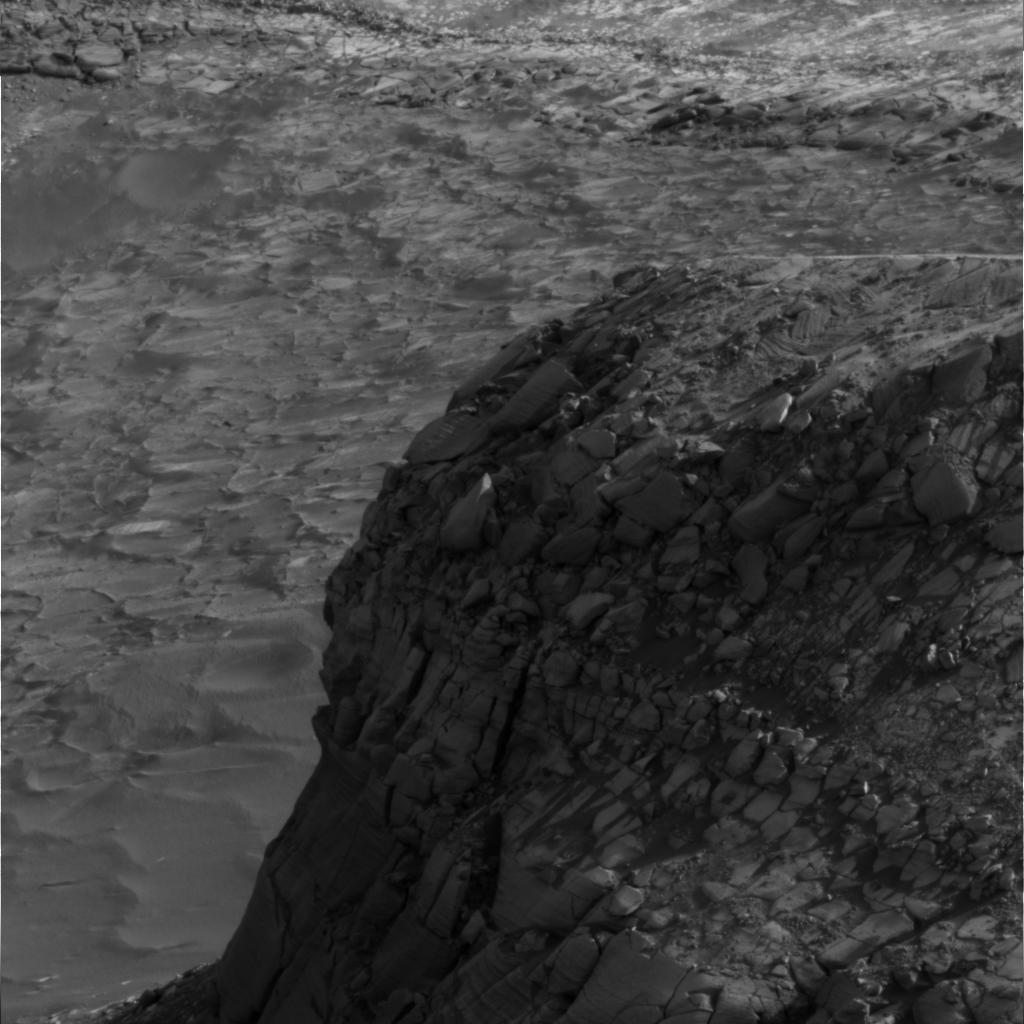
Surface features visible: Rock Outcrops, Dunes/Ripples, Rock (Linear Features), Soil, Nearby Surface